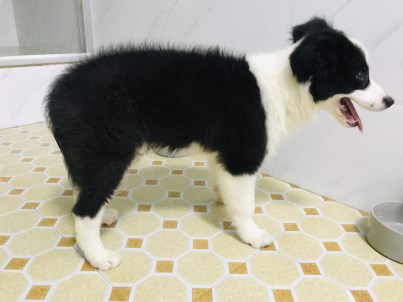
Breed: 2594-n000109-Border_collie